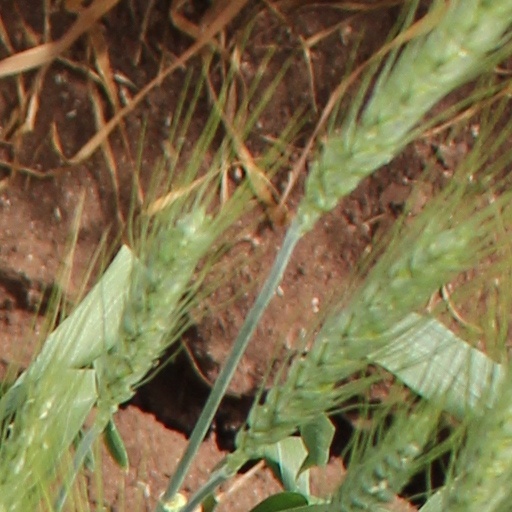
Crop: wheat